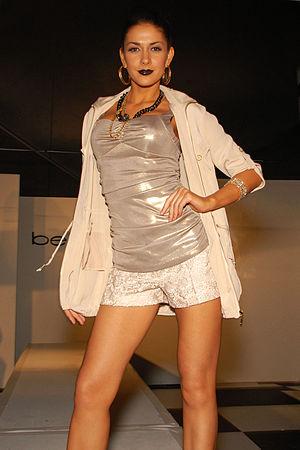
Le terme Hot pants est un néologisme des années 1980/90 données aux variantes très courtes héritées de l'âge d'or des années 1970 du vêtement appelé short.